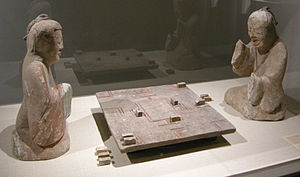
Liubo
To figurer, der spiller liubo; Østlige Han-dynasti, 25-220 e.Kr.
Liubo er et gammelt kinesisk brætspil, som spilles af to spillere. Spillet kendes udelukkende fra arkæologiske fund, og reglerne menes at have omfattet seks brikker, der blev flyttet rundt på bestemte punkter på et kvadratisk bræt, som havde et specielt, symmetrisk mønster. Brikkernes flytning blev afgjort ved kast med seks pinde, der havde samme funktion, som terninger har i andre spil.